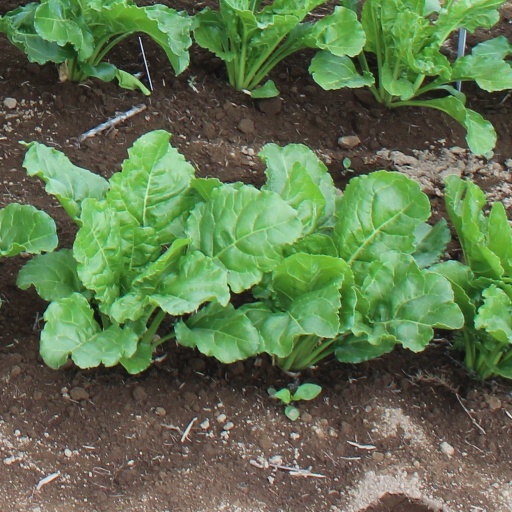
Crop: sugar beet